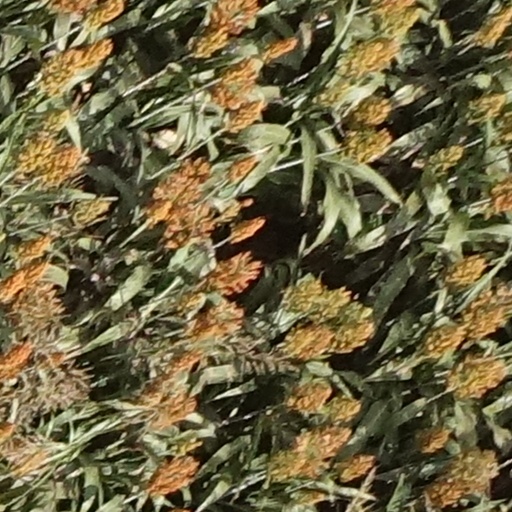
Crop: sorghum